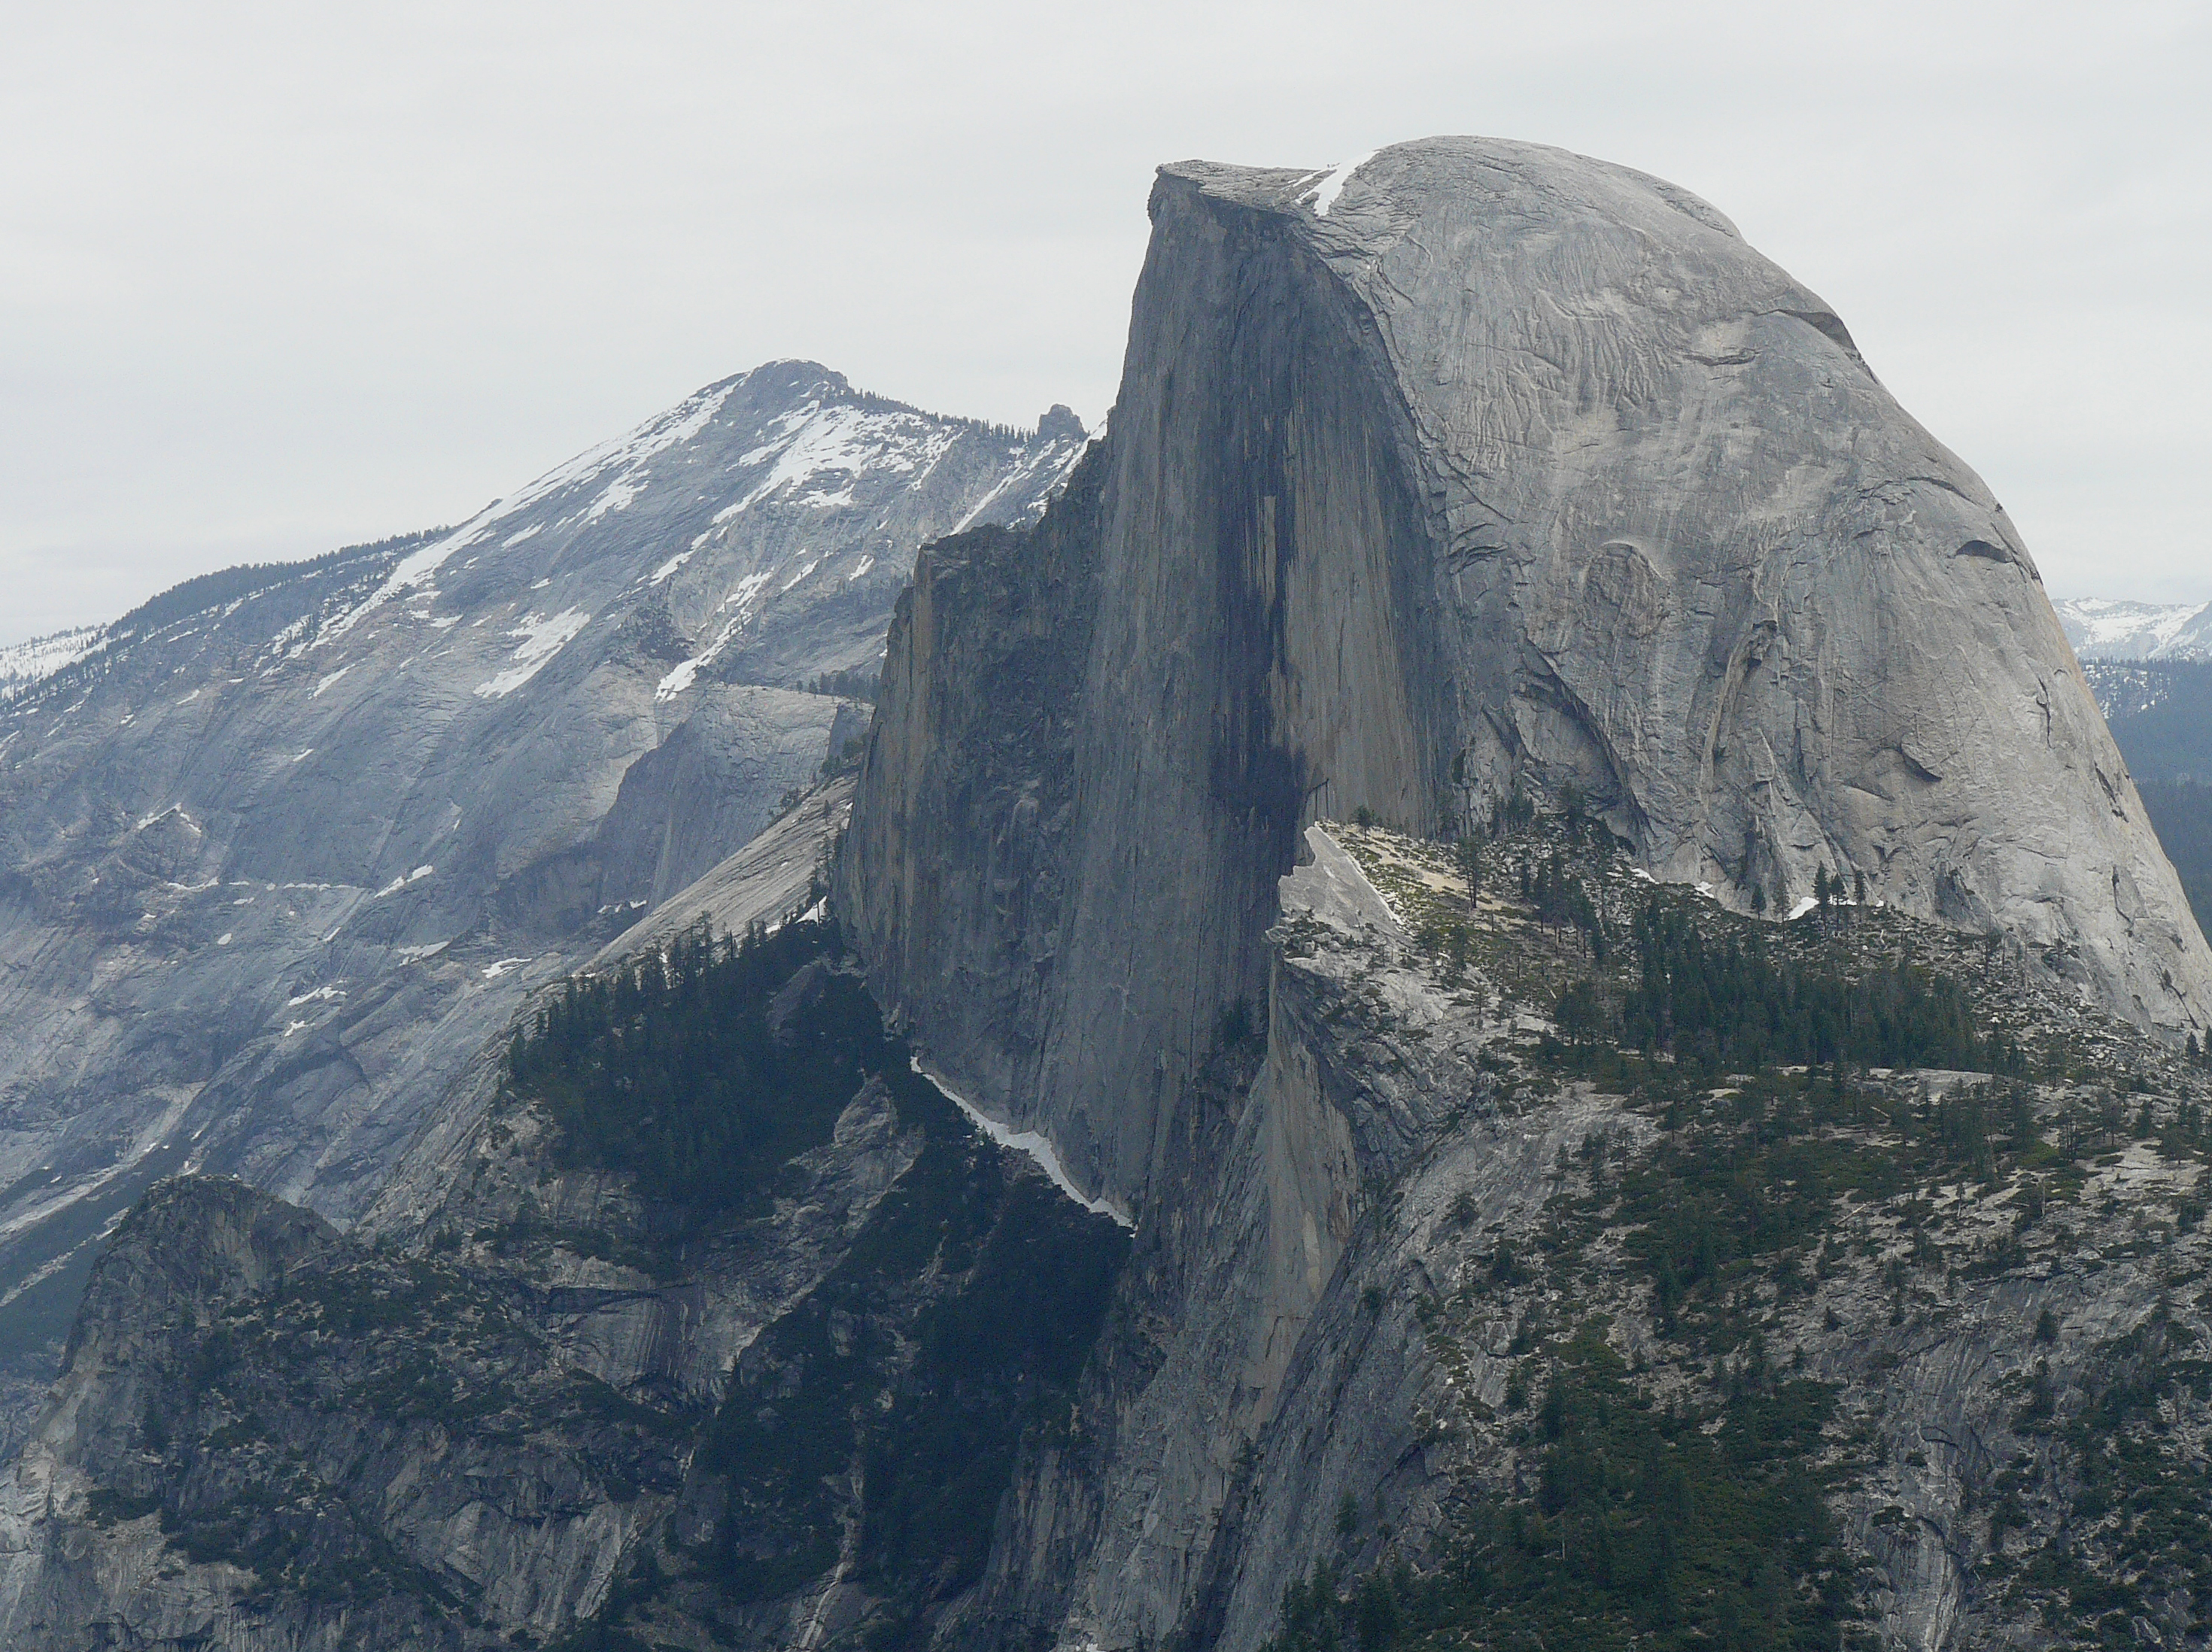
nature, rock, mountain, snow, adventure, mountain range, yosemite, cliff, terrain, ridge, summit, mountaineering, geology, alps, cirque, yosemitenationalpark, halfdome, glacierpoint, nationaltreasures, highsierras, landform, glaciercarvedgranite, granitformations, mountain pass, geographical feature, mountainous landforms, geological phenomenon